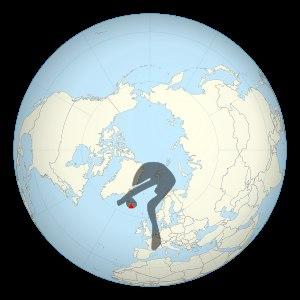
Cartographie approximative
L'éruption de l'Eyjafjöll en 2010 est une éruption volcanique qui débute le 20 mars 2010 sur l'Eyjafjöll, un volcan du Sud de l'Islande, et prend fin le 27 octobre 2010. Sa première phase éruptive se déroule au Fimmvörðuháls, un col libre de glace entre les calottes glaciaires d'Eyjafjallajökull et de Mýrdalsjökull, et se manifeste par des fontaines et des coulées de lave qui se tarissent le 12 avril. Le 14 avril, la lave refait son apparition dans la caldeira du volcan recouverte par l'Eyjafjallajökull. Elle provoque une importante fonte de la glace ce qui entraîne des jökulhlaups, des inondations glaciaires brutales et destructrices, ainsi que la formation d'un important panache volcanique composé de vapeur d'eau, de gaz volcaniques et de cendres. Ces dernières, poussées par les vents dominants qui les rabattent sur l'Europe continentale, entraînent d'importantes perturbations dans le transport aérien dans le monde avec la fermeture de plusieurs espaces aériens et de nombreuses annulations de vols jusqu'au 20 avril. À partir de cette date, l'activité éruptive est moins explosive mais se maintient à un niveau soutenu avec notamment la formation d'une nouvelle coulée de lave.